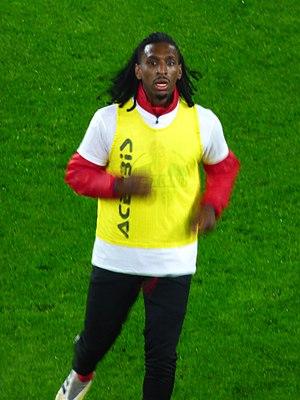
Sessi D'almeida avant le match Valenciennes FC / RC Lens, comptant pour la seizième journée du championnat de France de football de Ligue 2 2019-2020, le 29 novembre 2019.
Sessi d'Almeida, né le 20 novembre 1995 à Bordeaux, est un footballeur international béninois jouant au poste de milieu de terrain au Valenciennes FC.